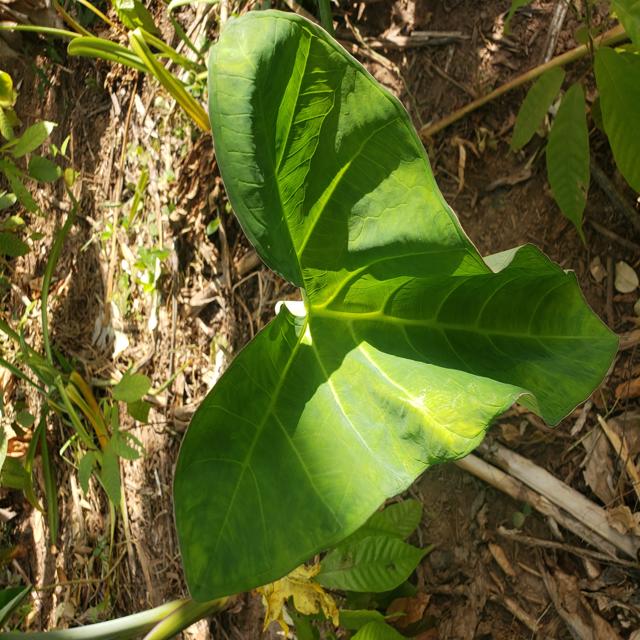
Label: Healthy